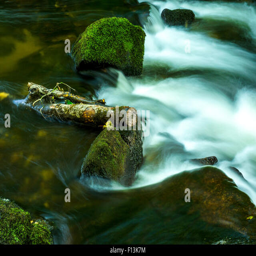
log waiting to be washed down river by the stormy water